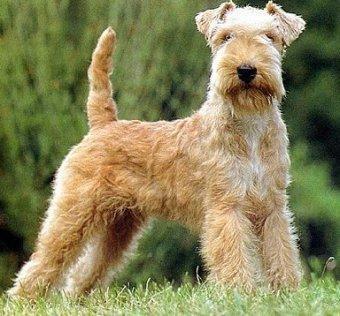
wire-haired_fox_terrier